Jerik (crater)

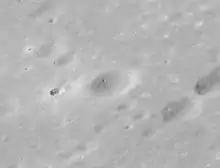
Oblique view from Apollo 15

Jerik is a tiny lunar impact crater in the southeastern part of the Mare Serenitatis. It is located to the northeast of the small crater Dawes, and to the west of the Montes Taurus range. To the east-northeast of this position is the landing site of the Apollo 17 mission, in the Taurus–Littrow valley.